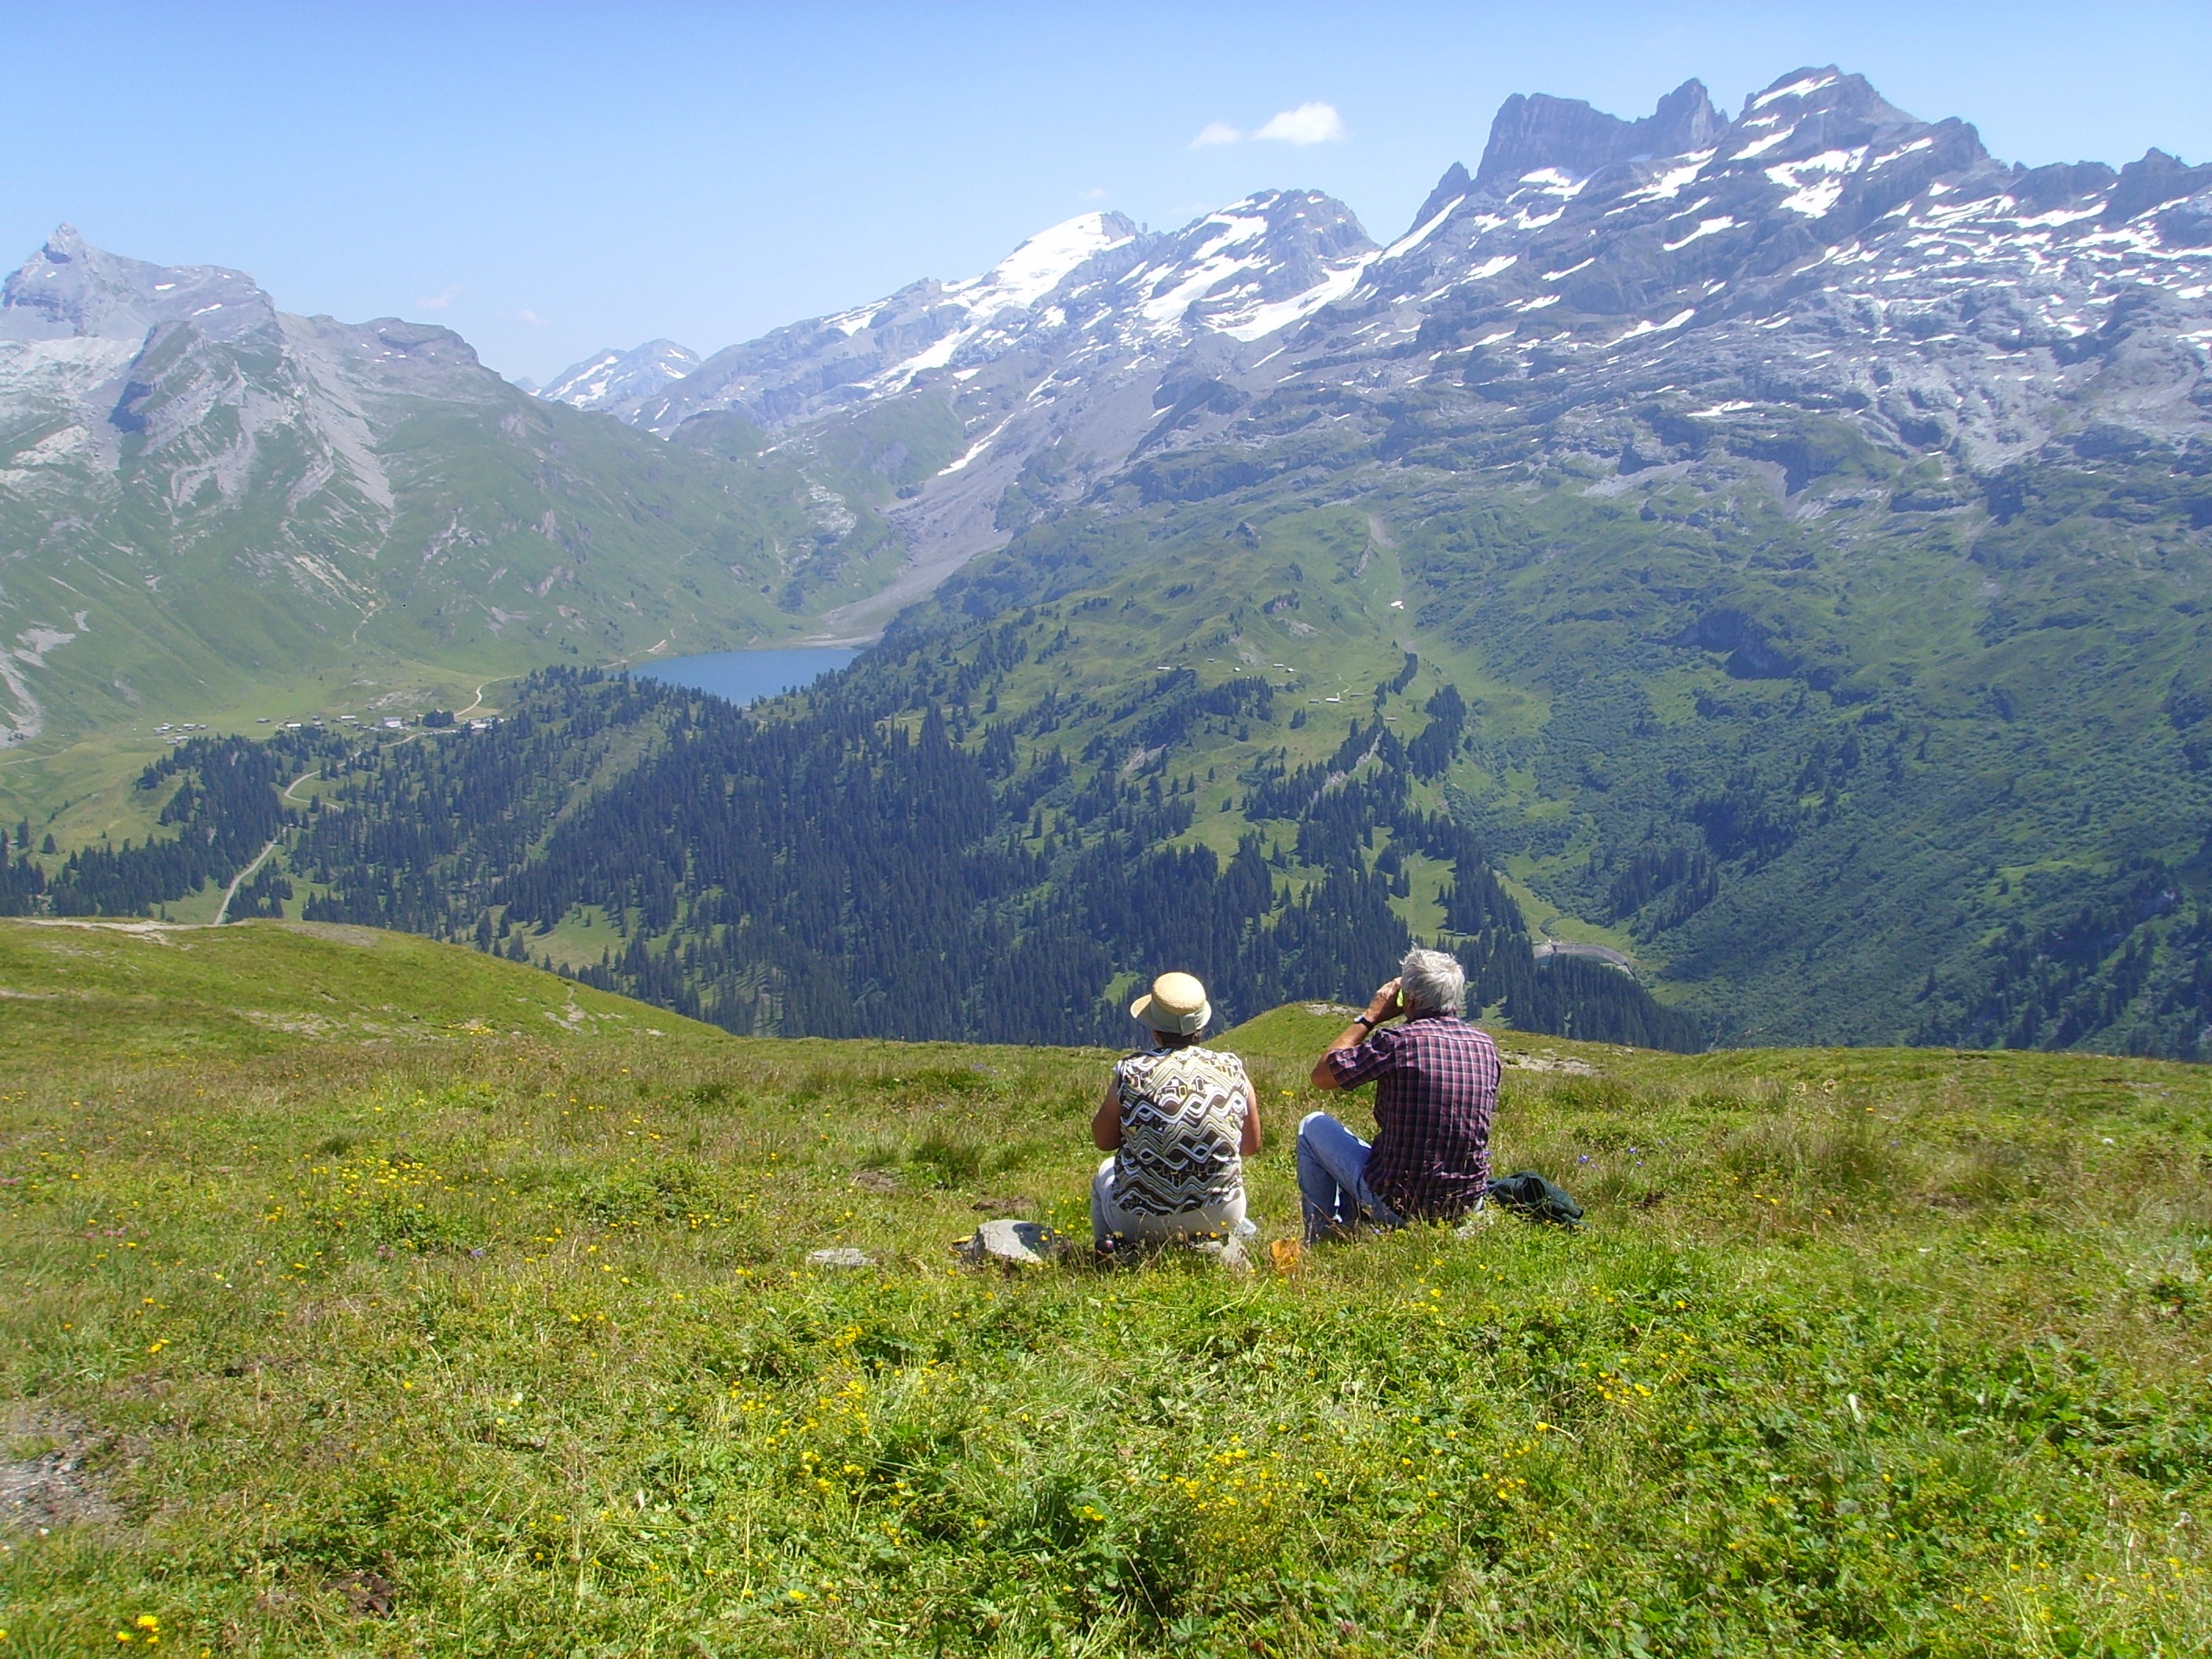
wilderness, walking, mountain, hiking, meadow, hill, adventure, valley, mountain range, alpine, highland, ridge, sports, mountains, alps, grassland, backpacking, plateau, bergsee, quiet, fell, observation, enjoy, wanderer, click, landform, mountain pass, geographical feature, mountainous landforms, alpweid